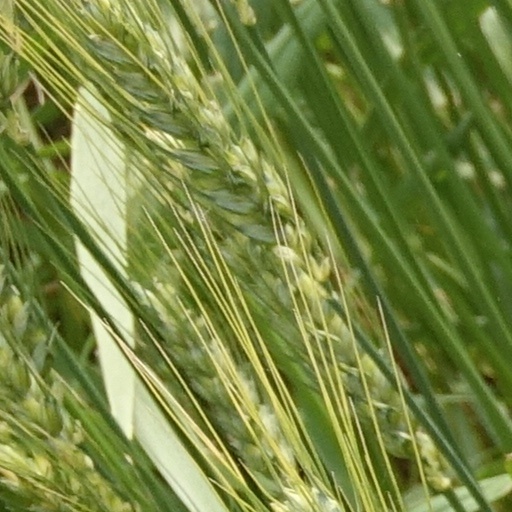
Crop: wheat